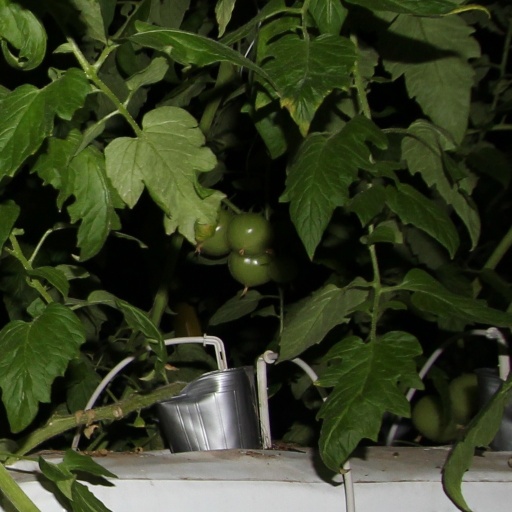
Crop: tomato